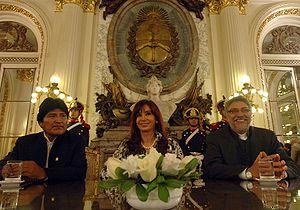
La guerre du Chaco, qui se déroula entre 1932 et 1935, opposa la Bolivie et le Paraguay. En causant la mort du quart des combattants engagés, elle reste une des guerres les plus meurtrières de tous les temps. Comme la guerre d'Espagne qui suivra, elle servit de banc d'essai à de nouvelles armes et tactiques.